Artie Harrison

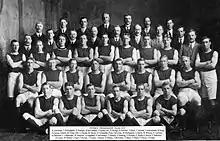

Arthur Charles Harrison (8 February 1893 – 3 May 1917) was an Australian rules footballer who played for the Richmond Football Club and Fitzroy Football Club in the Victorian Football League. He played in Fitzroy's 1913 premiership side after two players were ruled out due to injury and suspension respectively. He was killed at Bullecourt in World War I.